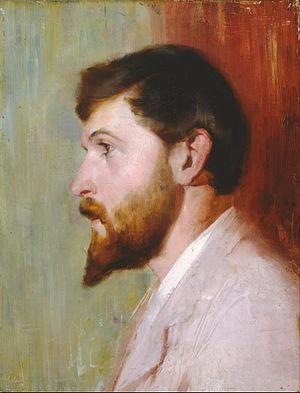
Hilda Rix Nicholas, née le 1ᵉʳ septembre 1884 à Ballarat et morte le 3 août 1961 à Delegate, est une artiste peintre et dessinatrice australienne.